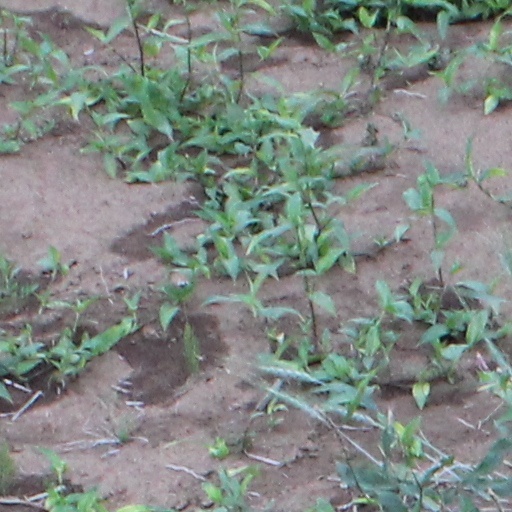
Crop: wheat